List of public art in Trafalgar Square and the vicinity

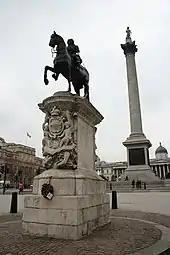
The equestrian statue of Charles I, with Nelson's Column and the National Gallery in the background.

This is a list of public art in and around Trafalgar Square in the City of Westminster, London.